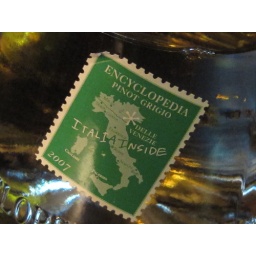
Cheap white wine in an awesome bottle